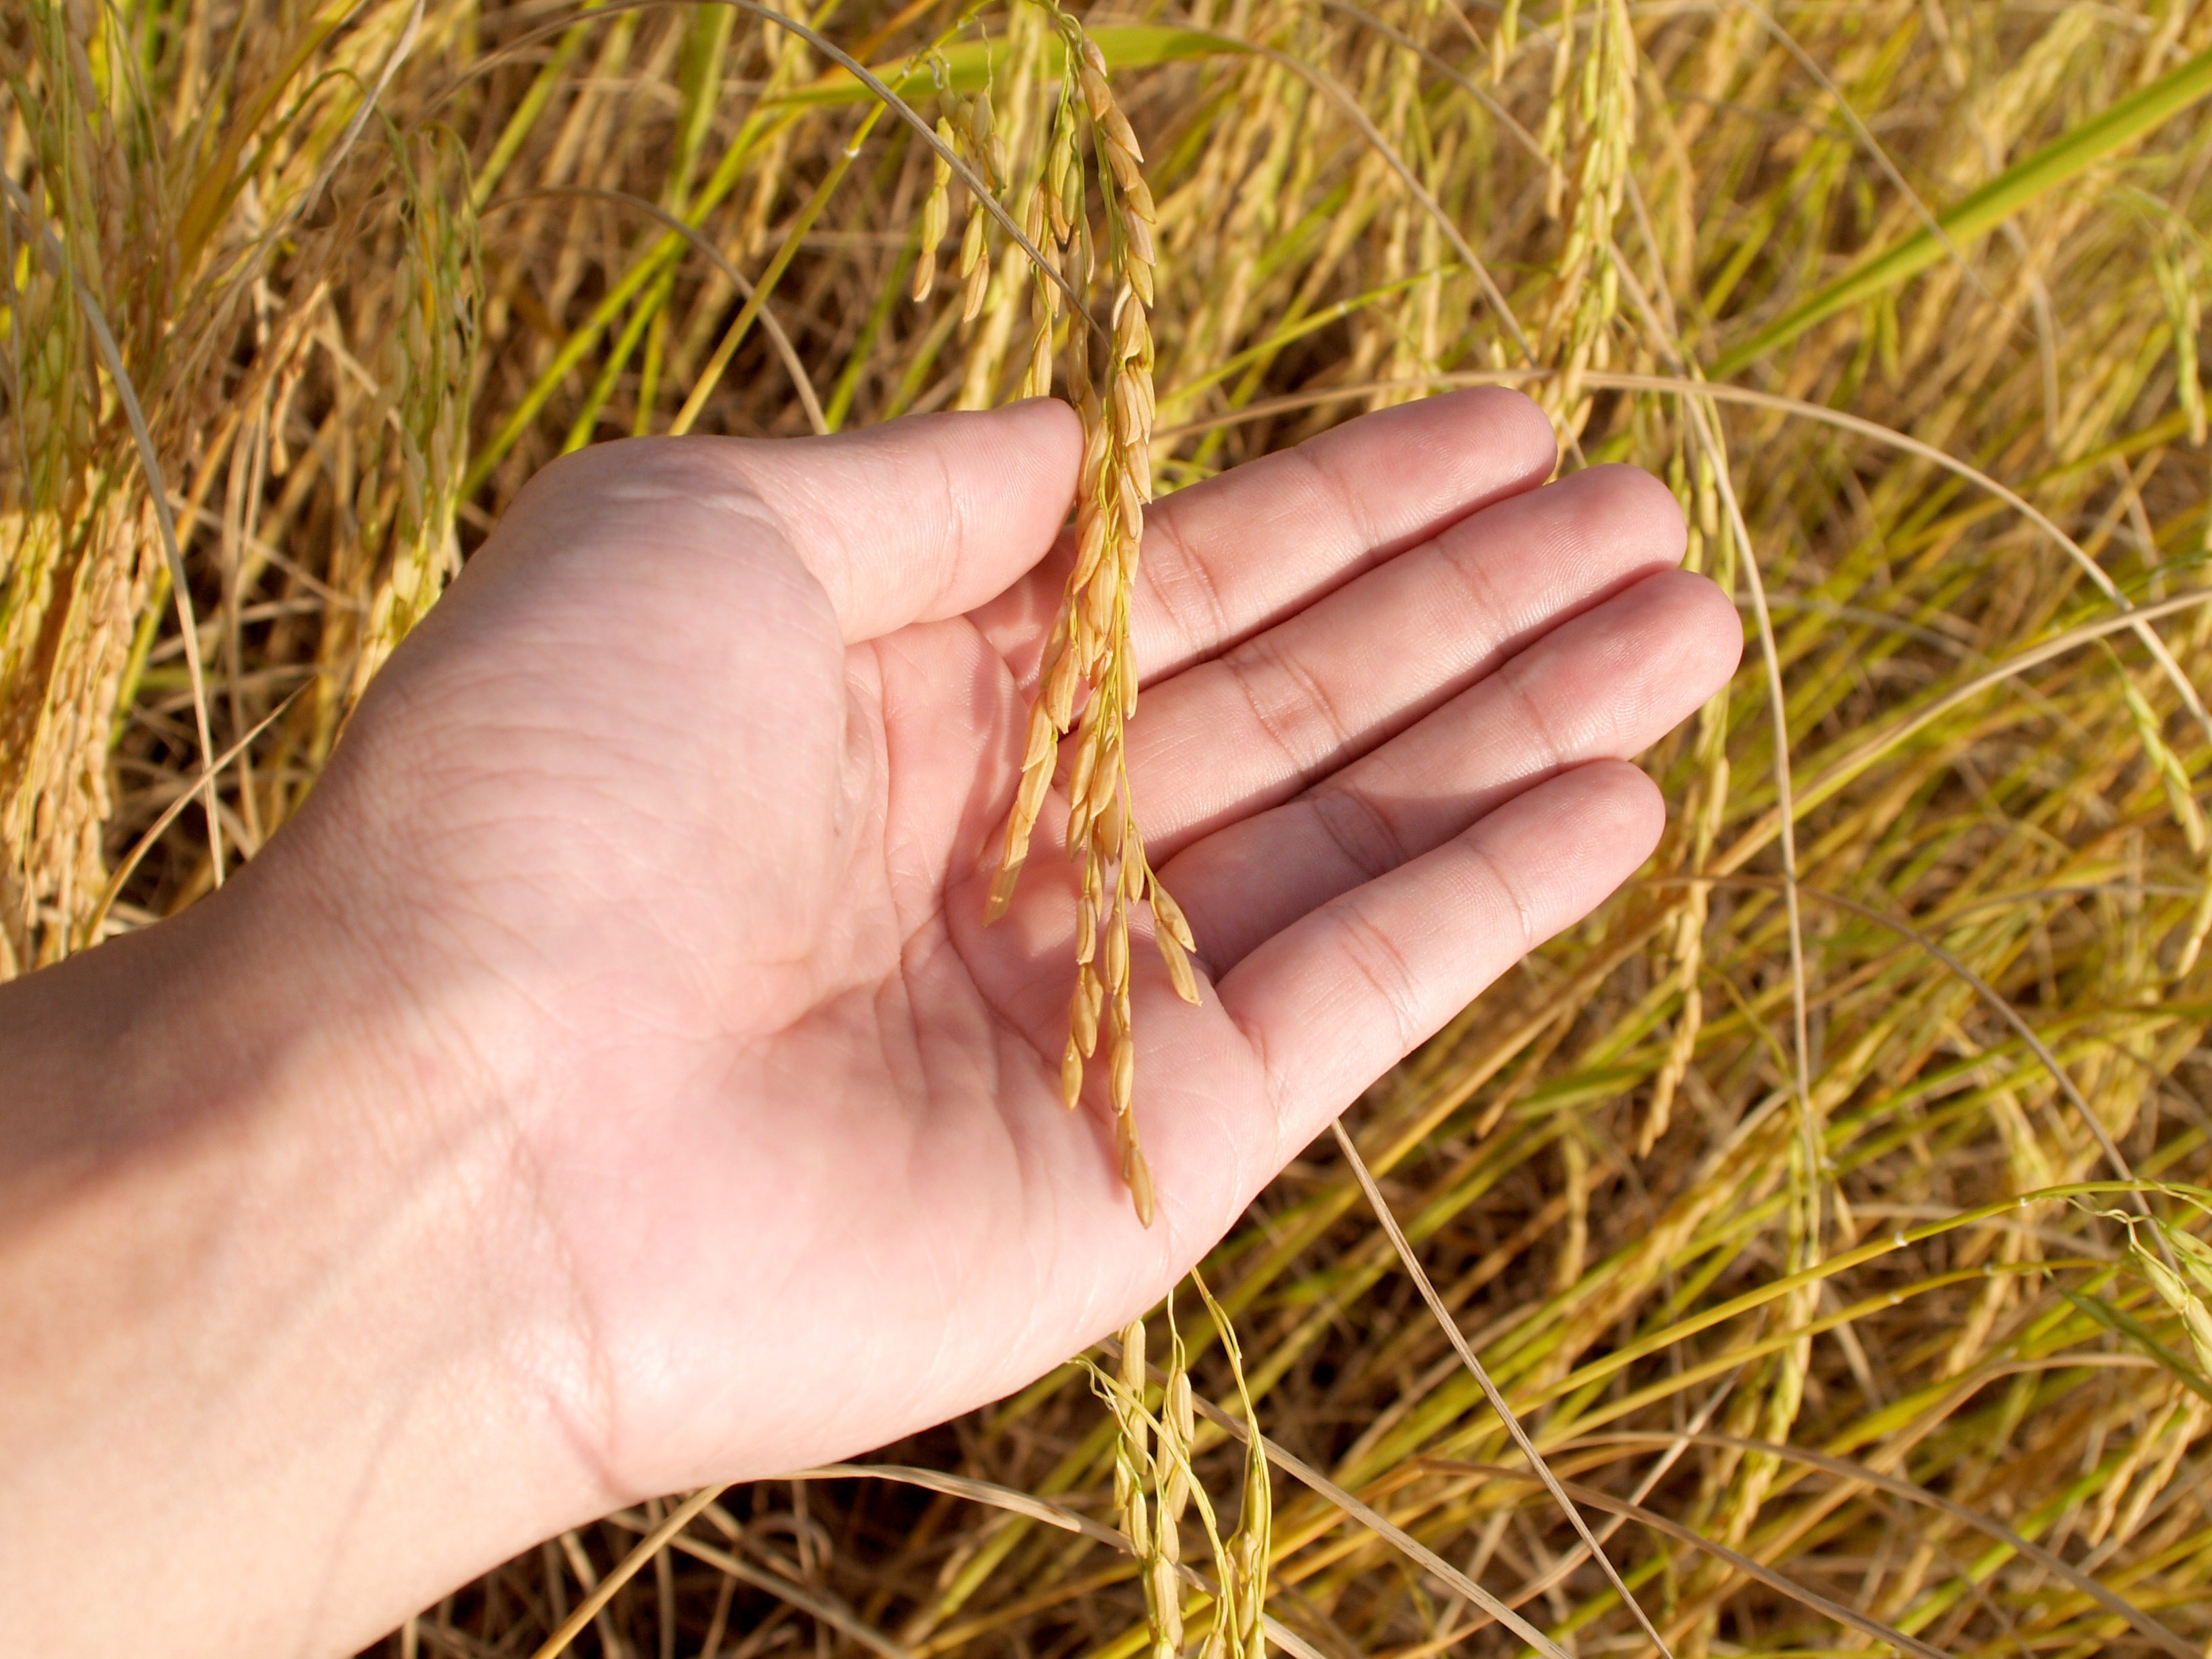
hand, tree, nature, grass, growth, plant, field, farm, lawn, fruit, stem, leaf, seed, flower, dry, ripe, leg, finger, food, green, produce, vegetable, crop, macro, autumn, soil, asia, botany, yellow, agriculture, flora, lunch, rice, season, cereal, falling, flower bed, gold, gardening, dinner, plantation, finance, golden yellow, flowering plant, economical, staple, landscaped, rice paddy, cereal plant, east asian culture, formal garden, mown, rural scene, grass family, land plant